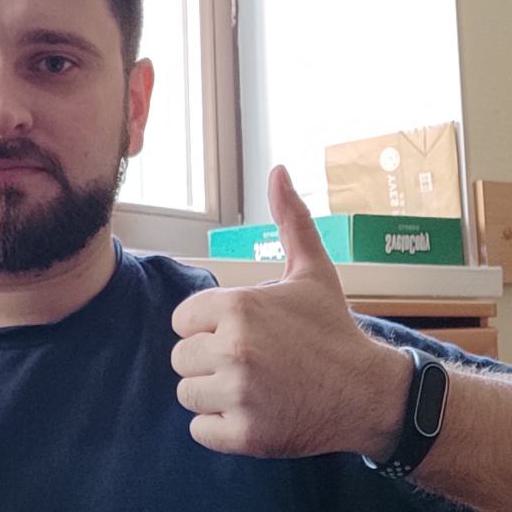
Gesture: like